Dark Side (video game)

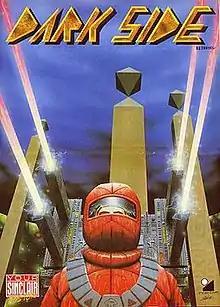

Dark Side is a 1988 video game published by Incentive Software for the Amiga, Atari ST, Amstrad CPC, Commodore 64, IBM PC compatibles, ZX Spectrum, and Sharp MZ-800. The game is a sequel to "Driller", set in the Evath system but this time on Evath's second moon Tricuspid.